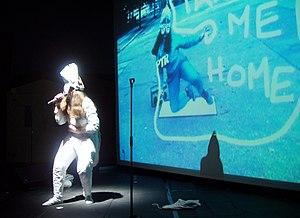
Plannintorock est le nom du projet musical et visuel de Jam Rostron, anciennement Janine Rostron.